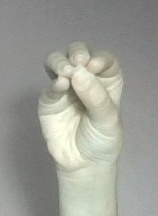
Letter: ha